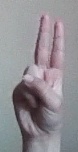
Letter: taa